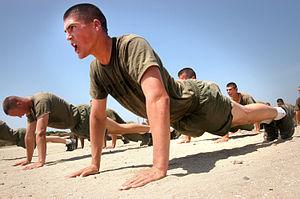
La pompe est un exercice physique de musculation qui sollicite principalement le grand pectoral, le deltoïde et les triceps. Cet exercice est populaire car il peut être pratiqué n'importe où, ne nécessitant pas de matériel.